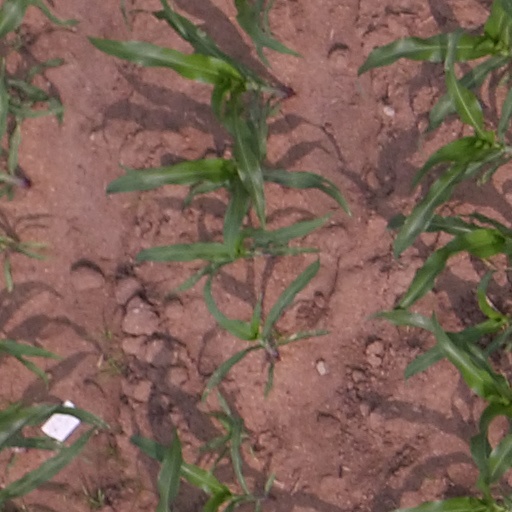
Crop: maize; corn